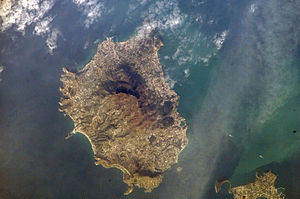
Øer i Middelhavet / Efter areal og befolkning
Dette er en liste over øer i Middelhavet, et indhav mellem Europa og Afrika, med Vestasien i øst og Atlanterhavet i vest.